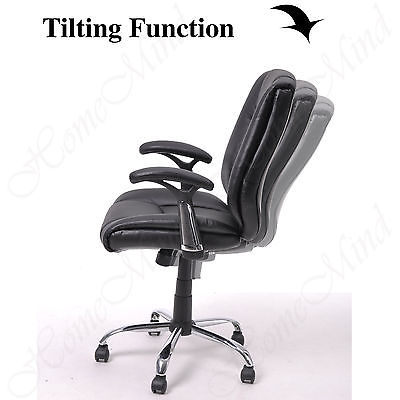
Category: chair